Melville Monument

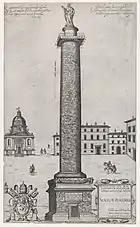
The early second-century Trajan's Column in Rome, which William Burn used as the basis for his design of the Melville Monument

In 1812, Dundas' supporters raised a large obelisk to his memory on his Dunira estate near Comrie, Perthshire. At the same time, Dundas' family, with support from subscribers among the public, supported the creation of a monument to Dundas in Edinburgh. The result was the marble statue by Francis Leggatt Chantrey in Parliament Hall, completed in 1818. The existence of this memorial later led some to question the relevance of the St Andrew Square project. In March 1821, shortly before construction began, a correspondent in "The Scotsman", a Whig newspaper, argued the existence of this statue made another memorial to the same figure in the same city irrelevant.